Chad Gadya

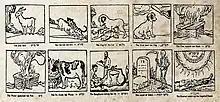
Chad Gadya (1928 illustration)

As with any work of verse, Chad Gadya is open to interpretation. According to some modern Jewish commentators, what appears to be a light-hearted song may be symbolic. One interpretation is that Chad Gadya is about the different nations that have conquered the Land of Israel: The kid symbolizes the Jewish people; the cat, Assyria; the dog, Babylon; the stick, Persia; the fire, Macedonia; the water, Roman Empire; the ox, the Saracens; the slaughterer, the Crusaders; the angel of death, the Ottomans. At the end, God returns to send the Jews back to Israel. The recurring refrain of 'two zuzim' is a reference to the two stone tablets given to Moses on Mount Sinai (or refer to Moses and Aaron). Apparently this interpretation was first widely published in pamphlet published in 1731 in Leipzig by Philip Nicodemus Lebrecht. This interpretation has become quite popular, with many variations of which oppressor is represented by which character in the song.